Question: Please indicate a possible affordance area of swing_golf_clubs that can be used for holding
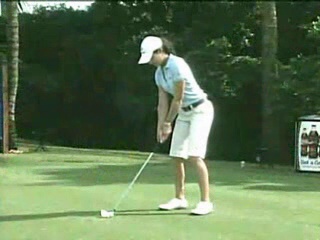
Answer: [147.053, 136.621, 164.268, 162.214]